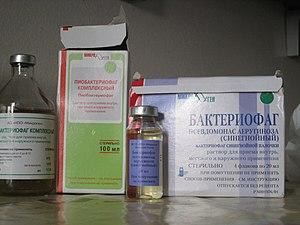
Cocktail multibactéries Pyo et cocktail spécifique Pseudomonas Aeruginosa
Pseudomonas aeruginosa, autrement connu sous le nom de bacille pyocyanique, bacille du pus bleu ou pyo, est une bactérie gram-négative du genre Pseudomonas. Les bacilles sont fins, droits et très mobiles grâce à un flagelle polaire : ciliature monotriche, dépourvus de spores et de capsules. Ils apparaissent la plupart du temps isolés ou en diplobacilles.